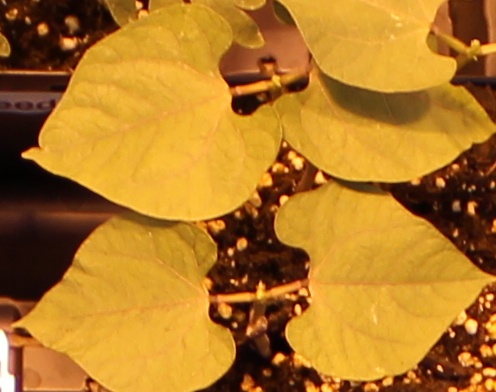
Label: Blackbean